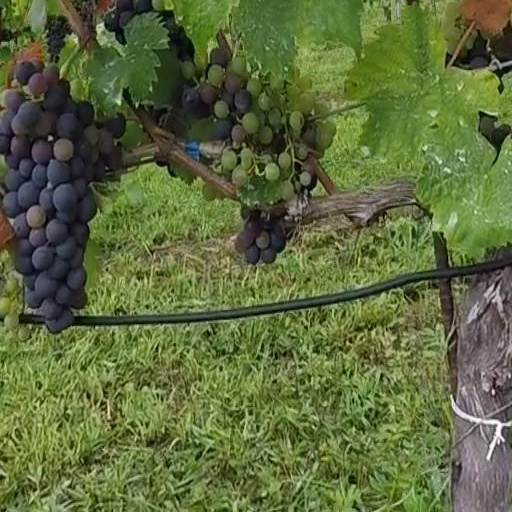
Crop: grape